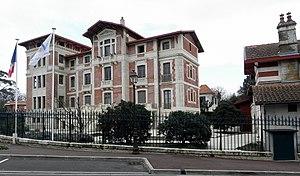
Siège de la Communauté d'Agglomération du Bassin d'Arcachon Sud, Arcachon (33).
La communauté d'agglomération du Bassin d'Arcachon Sud - Pôle Atlantique, abrégée en COBAS, est un établissement public de coopération intercommunale français situé dans le département de la Gironde, en région Nouvelle-Aquitaine.